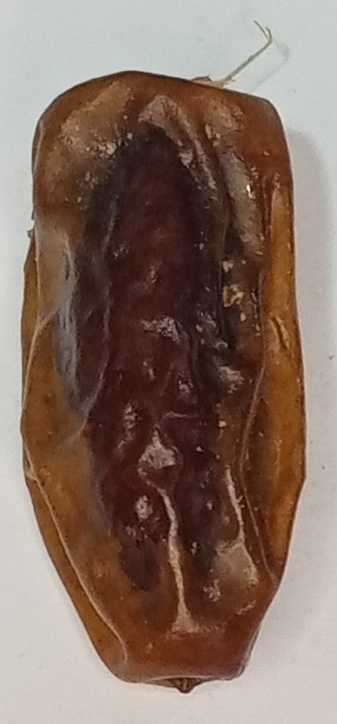
Variety: gajar
Size: large
Grade: grade-3